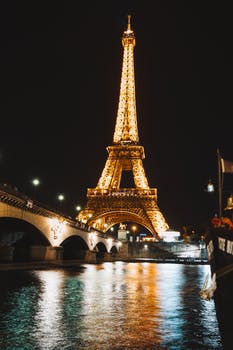
Label: No Watermark